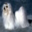
Label: dog